Sakhi (2008 film)

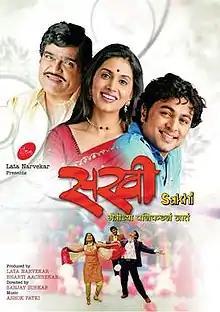
Theatrical release poster

Sakhi is a Marathi movie released on 16 May 2008. Produced by Lata Narvekar along with Bharti Achrekar and, directed by Sanjay Surkar.